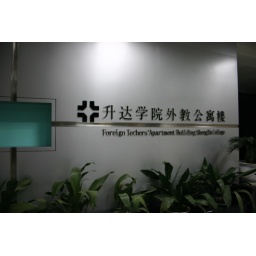
sign in the lobby of my apartment building